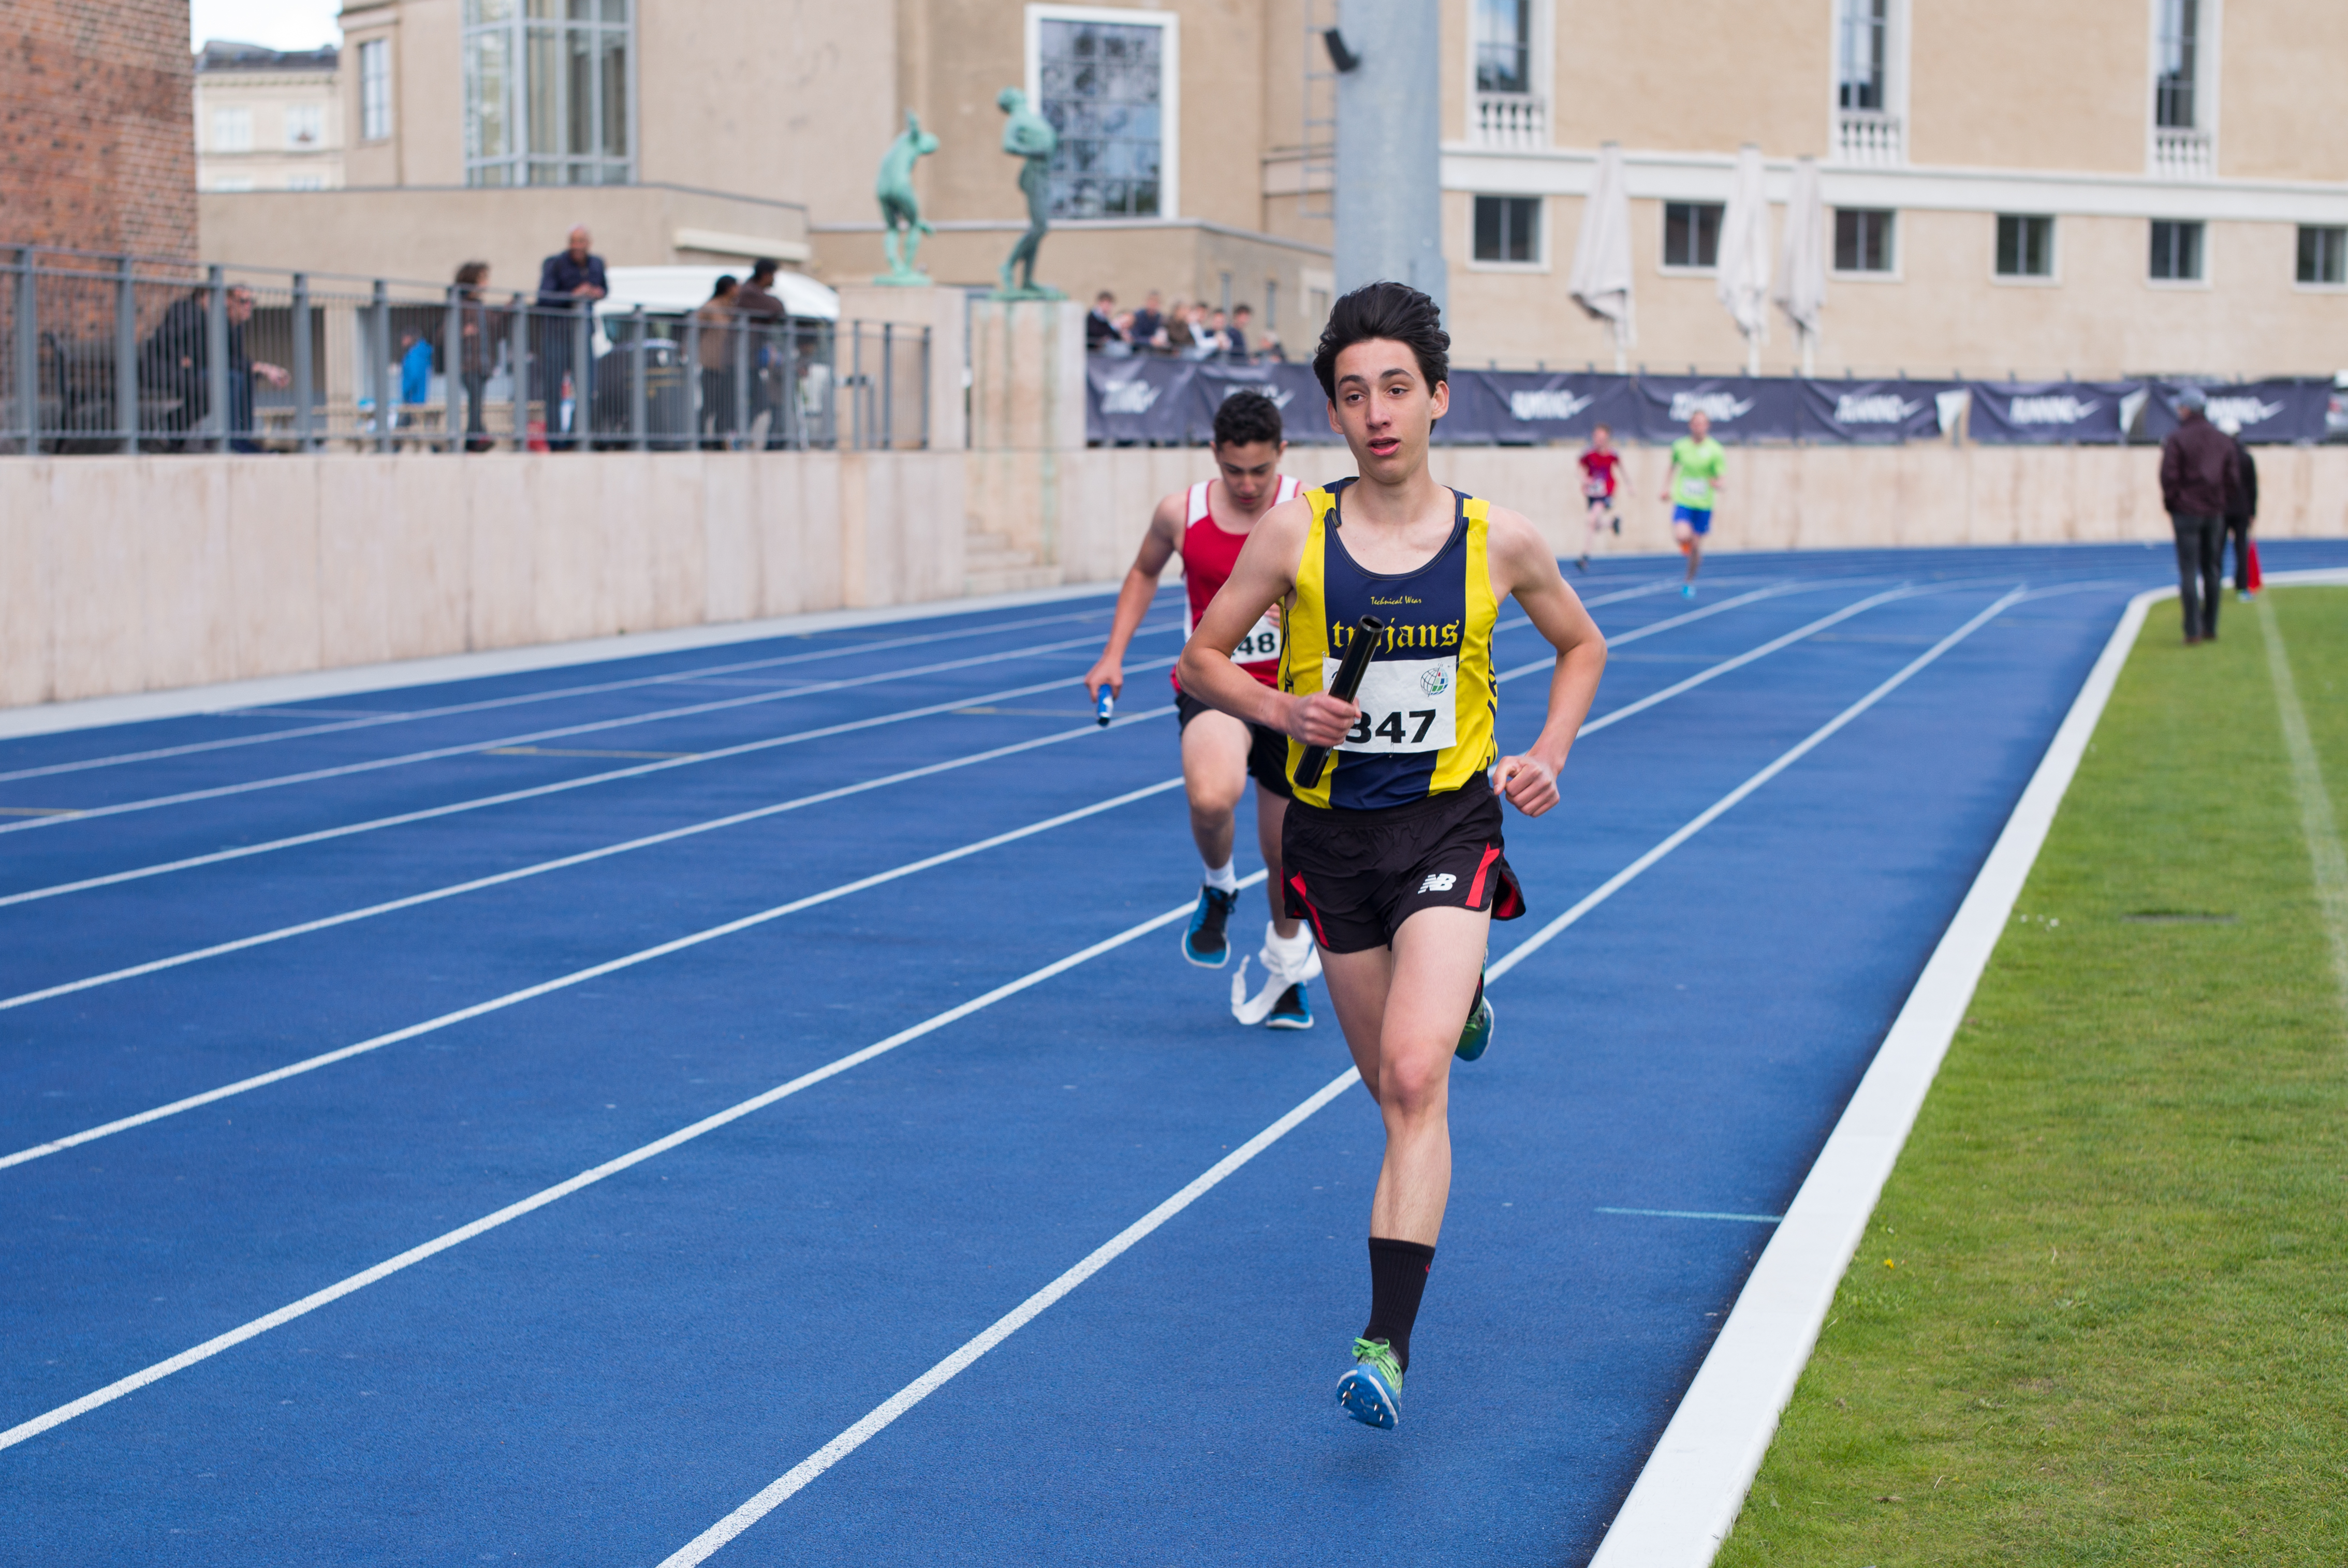
running, sports, endurance, athletics, sprint, physical exercise, human action, duathlon, track and field athletics, heptathlon, middle distance running, 800 metres, 4 100 metres relay